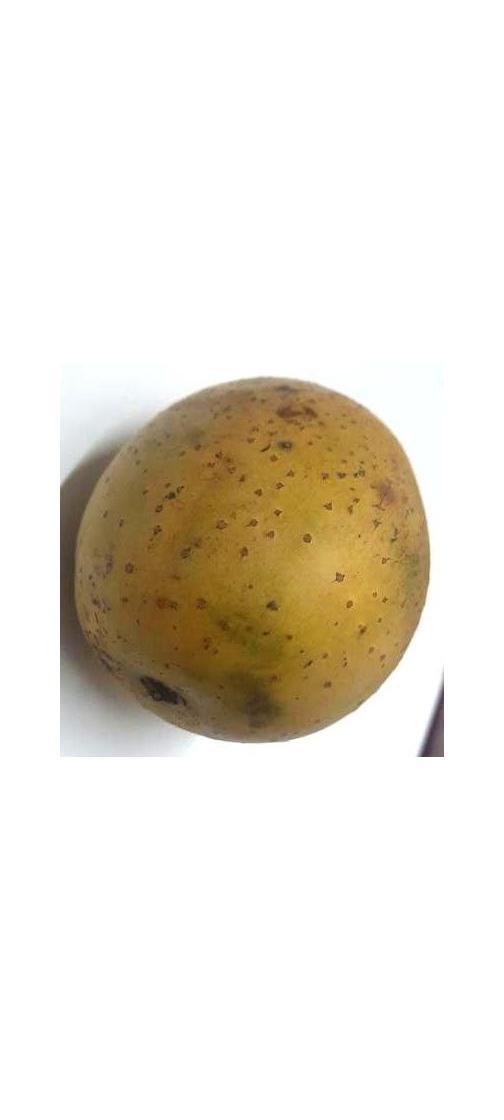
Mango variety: Gourmoti